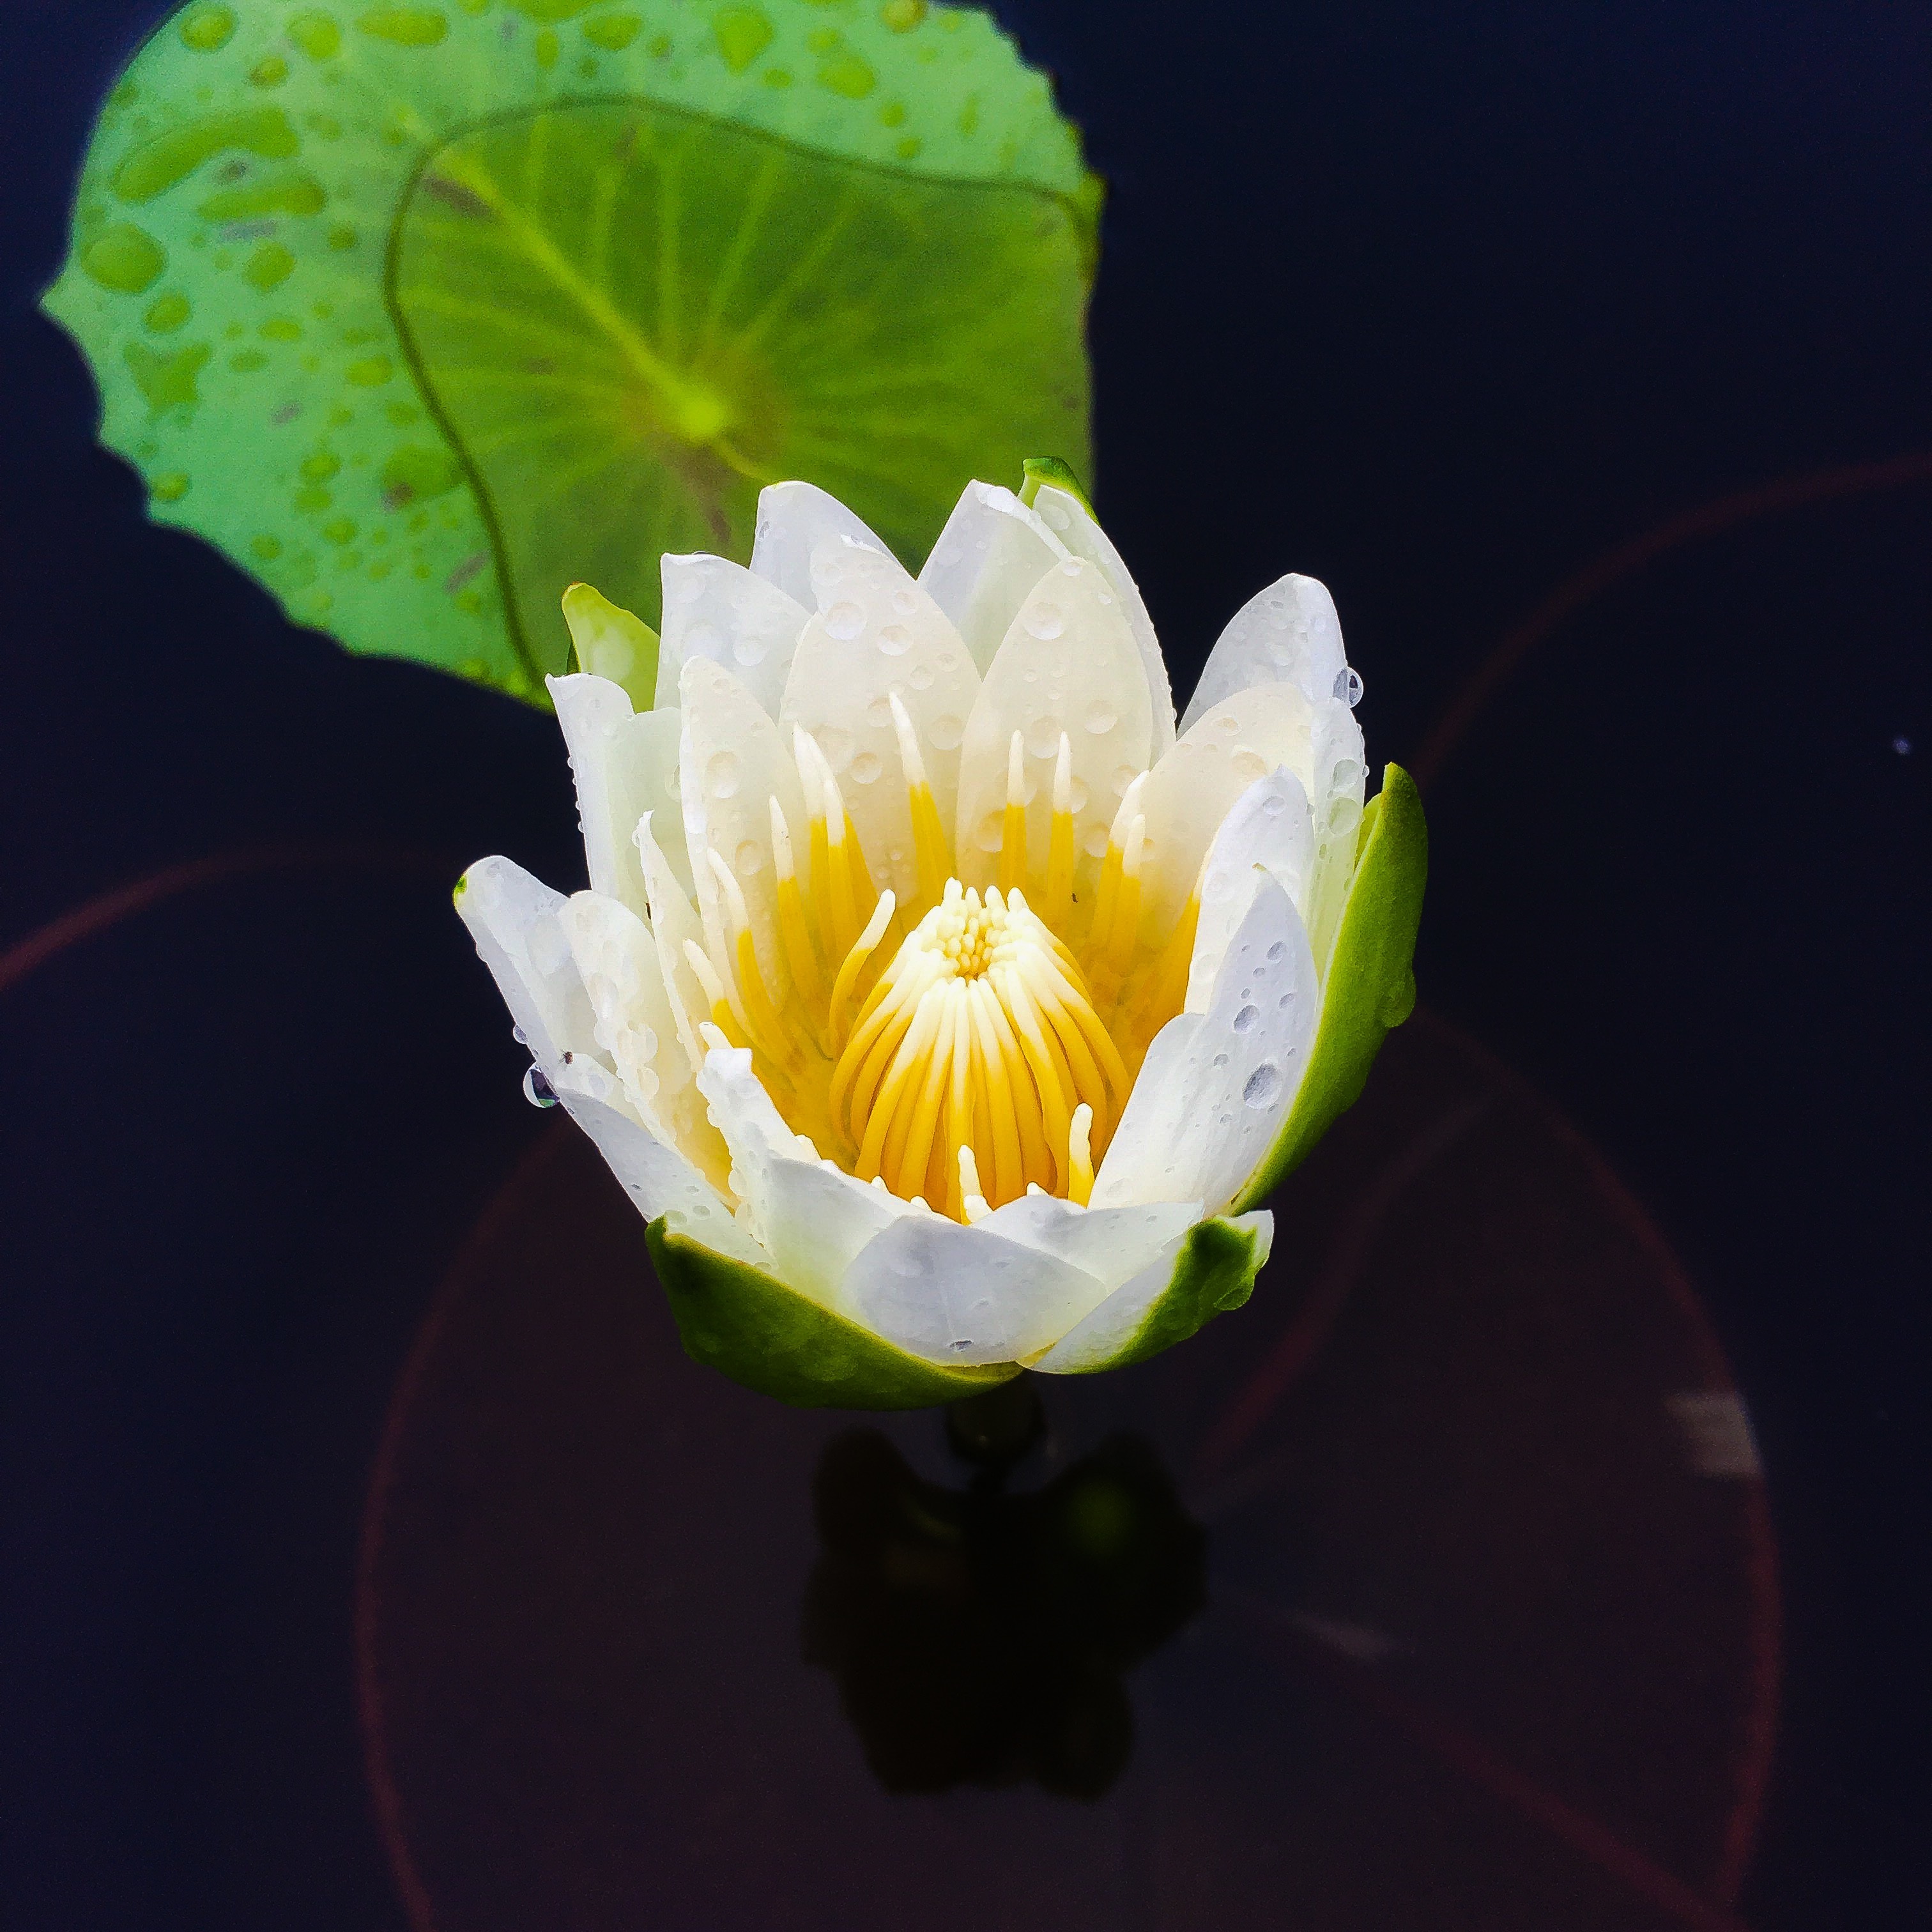
blossom, plant, photography, leaf, flower, petal, green, botany, yellow, sacred lotus, aquatic plant, flora, close up, lotus, bud, macro photography, flowering plant, plant stem, land plant, lotus family, proteales